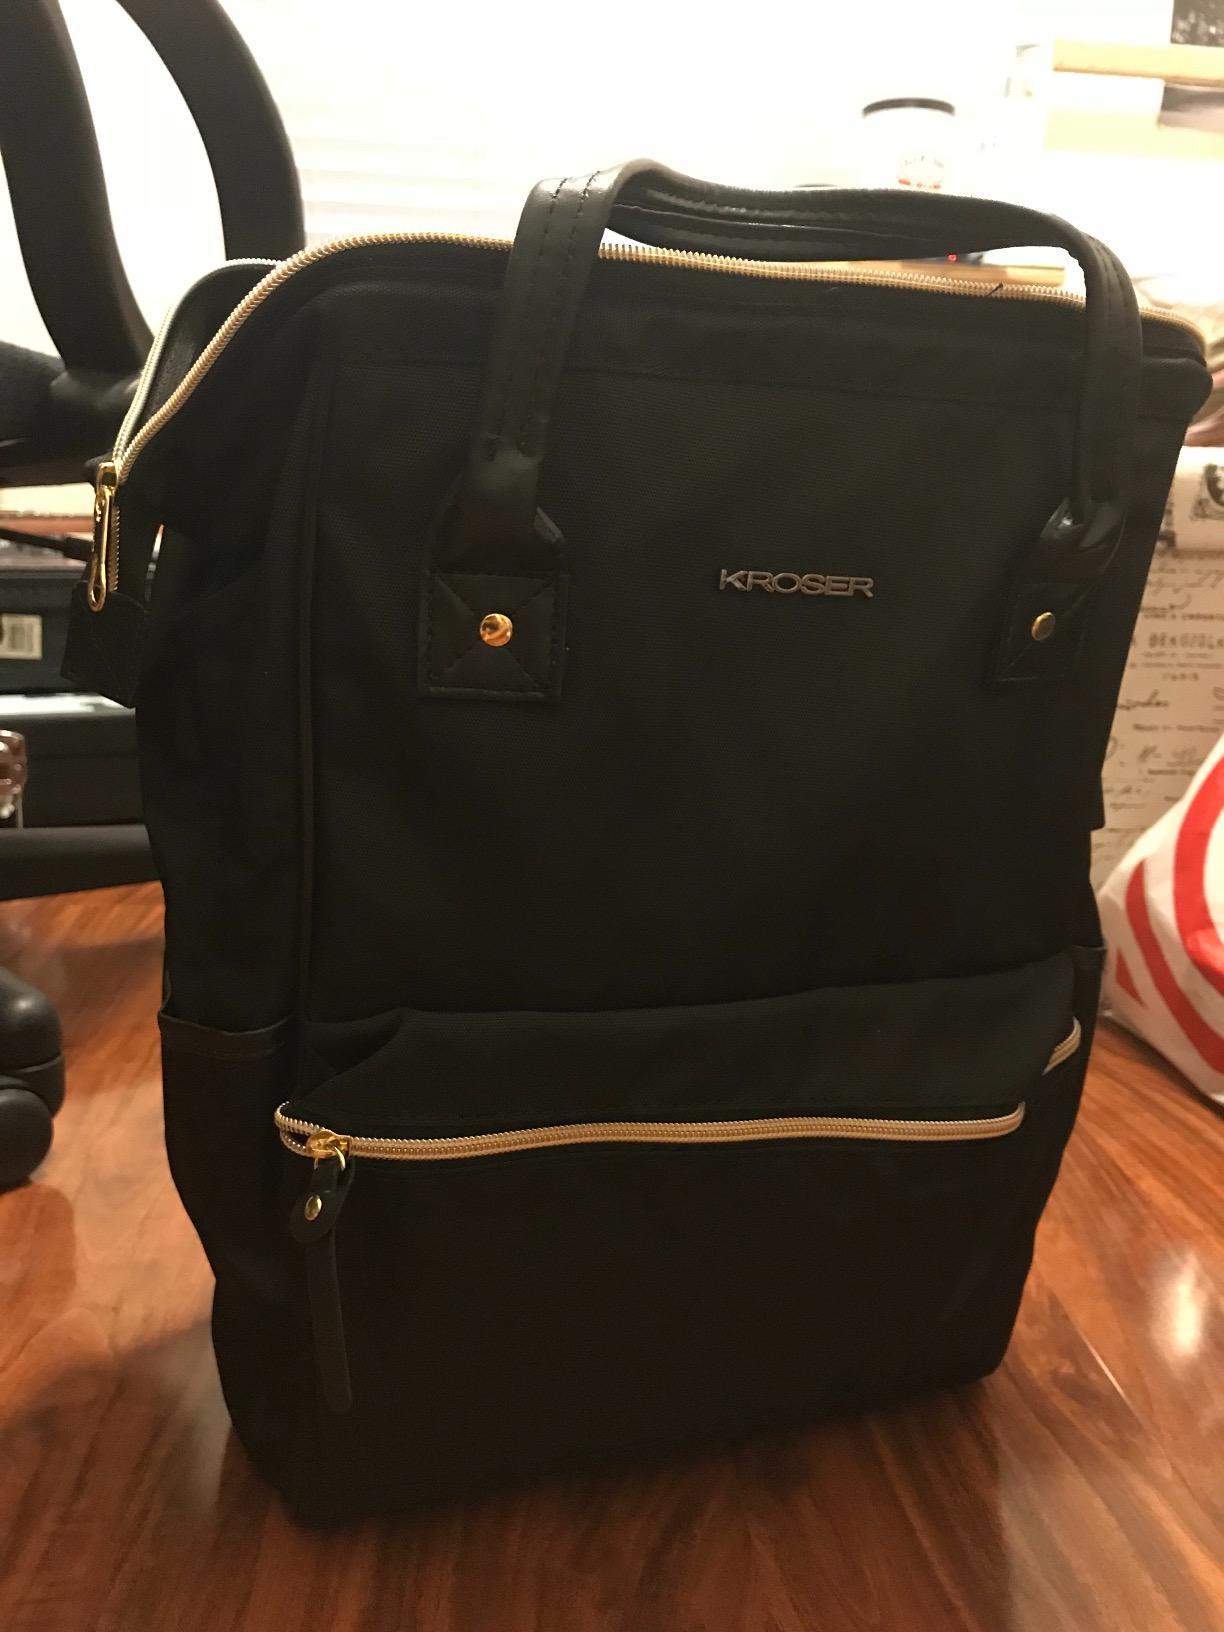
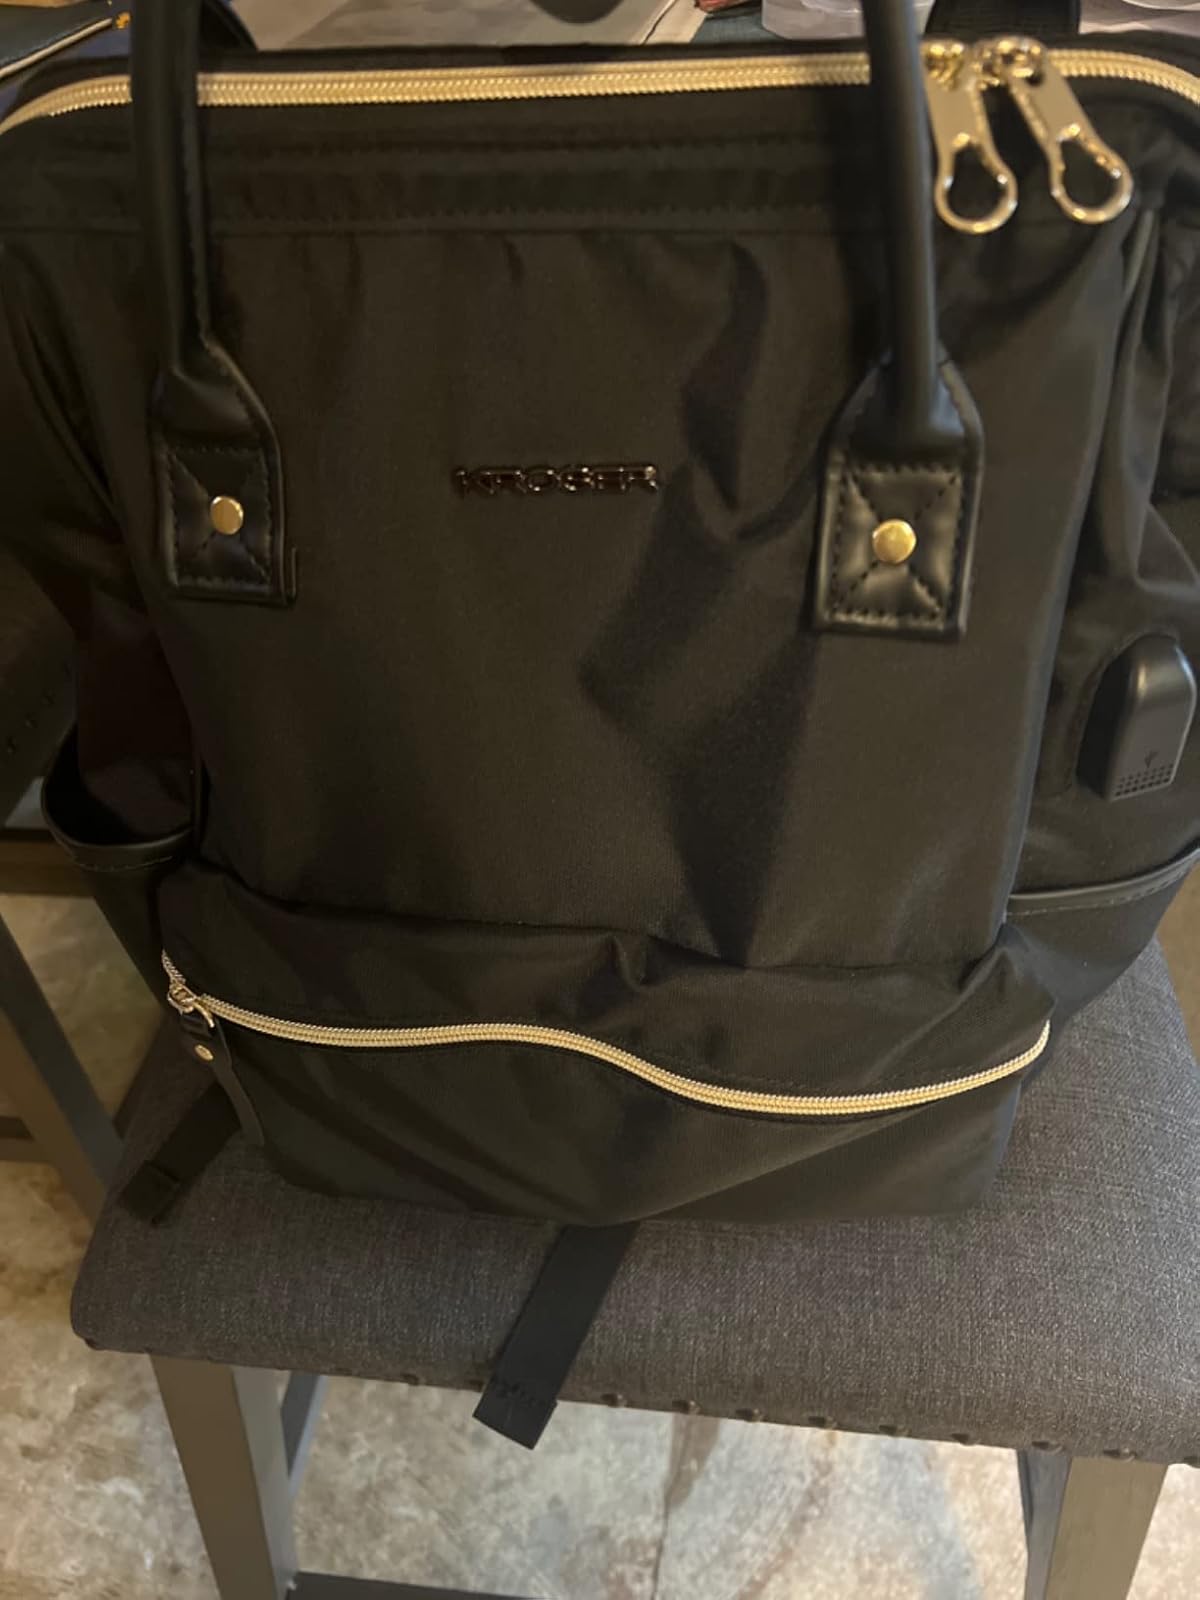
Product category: bag
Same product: yes